Second Battle of Nagyszeben

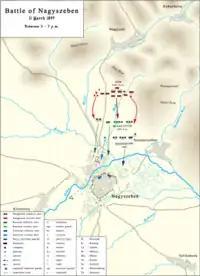
Second Battle of Nagyszeben 11.03.1849. The situation between 5 and 7 p.m.

The Saxon National Guards remained in the town as a reserve, and defense force of the city for the protection of which, as Pfersmann claimed in his report, all the measures were taken. The Saxon National Guard was united in the main square of the town and the castle cannons were provided with cannoneers. The ammunition stored in the warehouses was placed on the ammunition carts, just in case, and the war chest was sent towards the Vöröstorony Pass.